Iris (mythology)

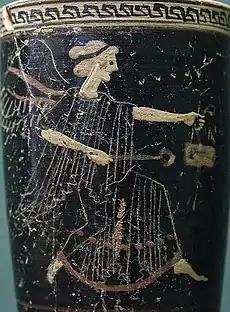
Iris, Attic lekythos in Six's technique (superposed colours), circa 500–490 BC, found in Tanagra, now in Louvre.

According to the "Homeric Hymn to Apollo", when Leto was in labor prior to giving birth to her twin children Apollo and Artemis, all the goddesses were in attendance except for two, Hera and Eileithyia, the goddess of childbirth. On the ninth day of her labor, Leto told Iris to bribe Eileithyia and ask for her help in giving birth to her children, without allowing Hera to find out. According to Callimachus, Iris along with Ares ordered, on Hera's orders, all cities and other places to shun the pregnant Leto and deny her shelter where she could bring forth her twins. After Asteria, now transformed into the island of Delos, offered shelter to Leto, Iris flew back to Hera to inform her that Leto had been allowed to give birth due to Asteria defying Hera's orders, and took her seat beside Hera.